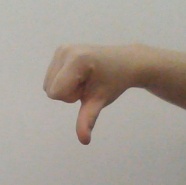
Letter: waw